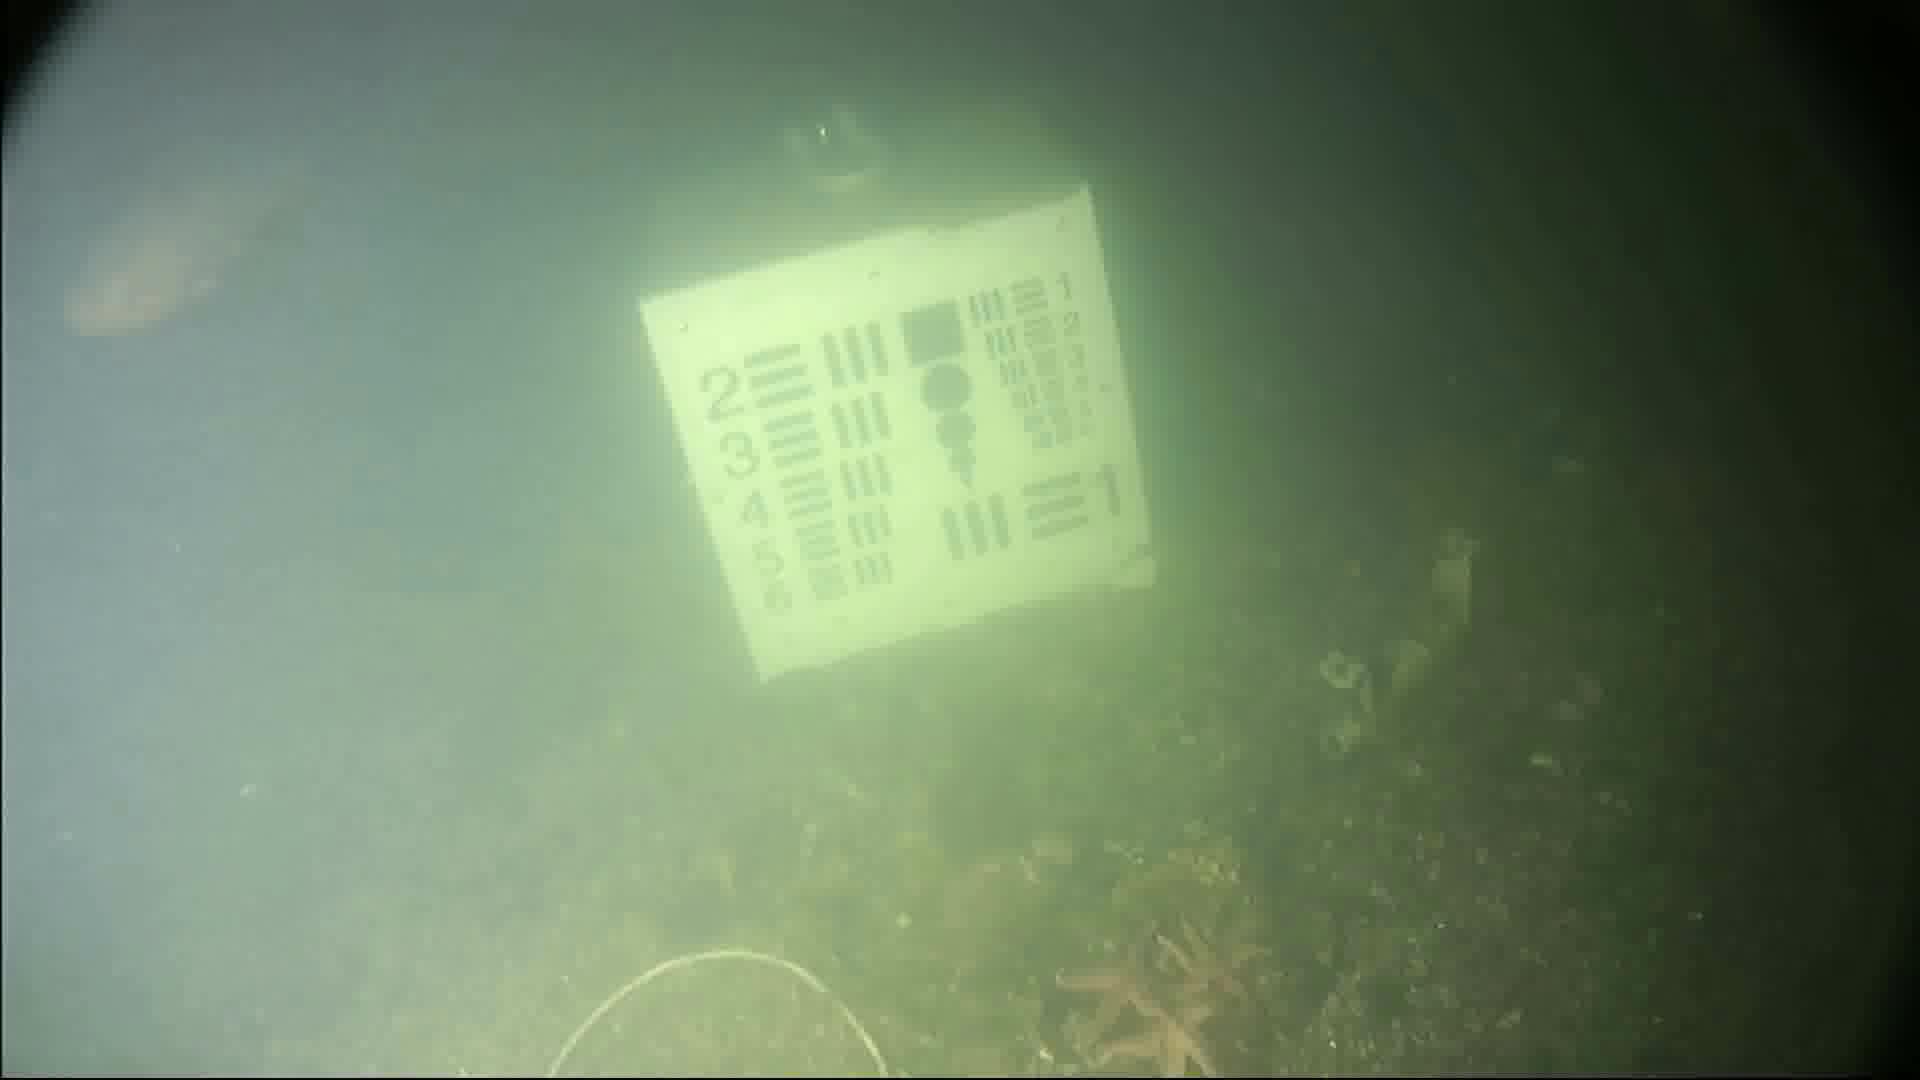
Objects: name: fish
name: starfish
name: crab